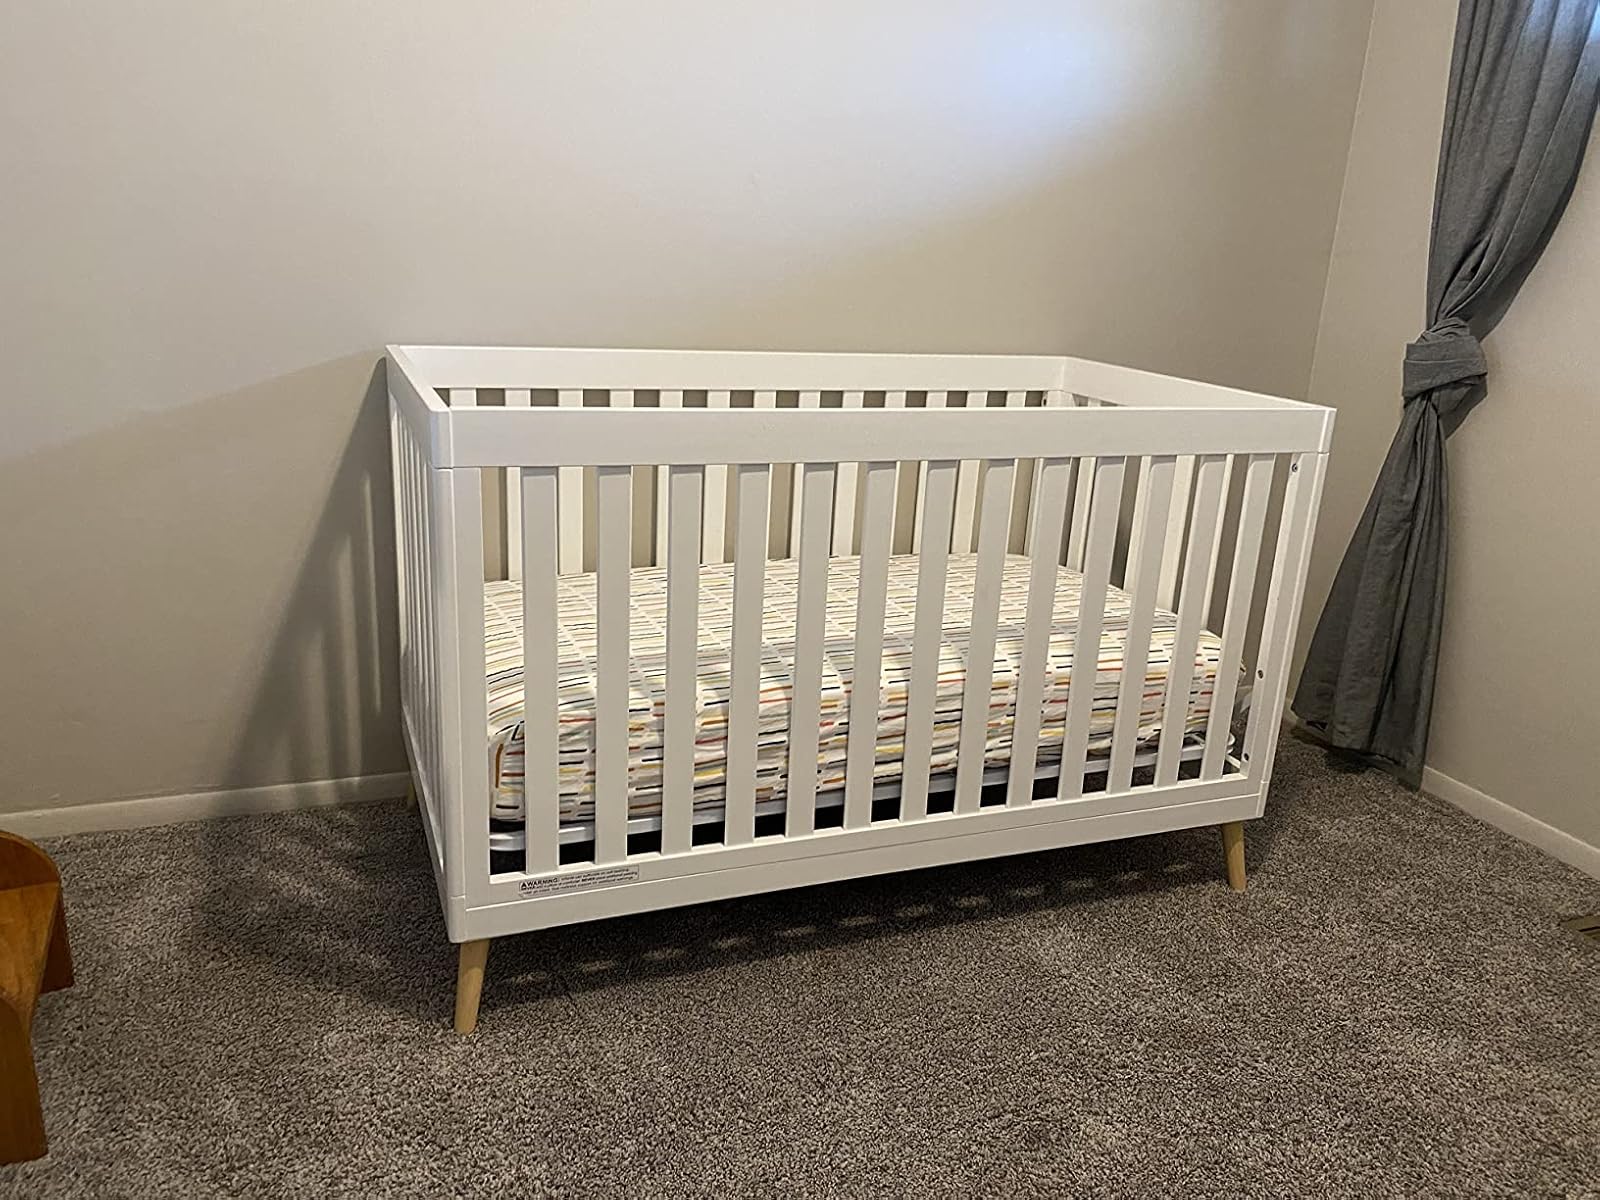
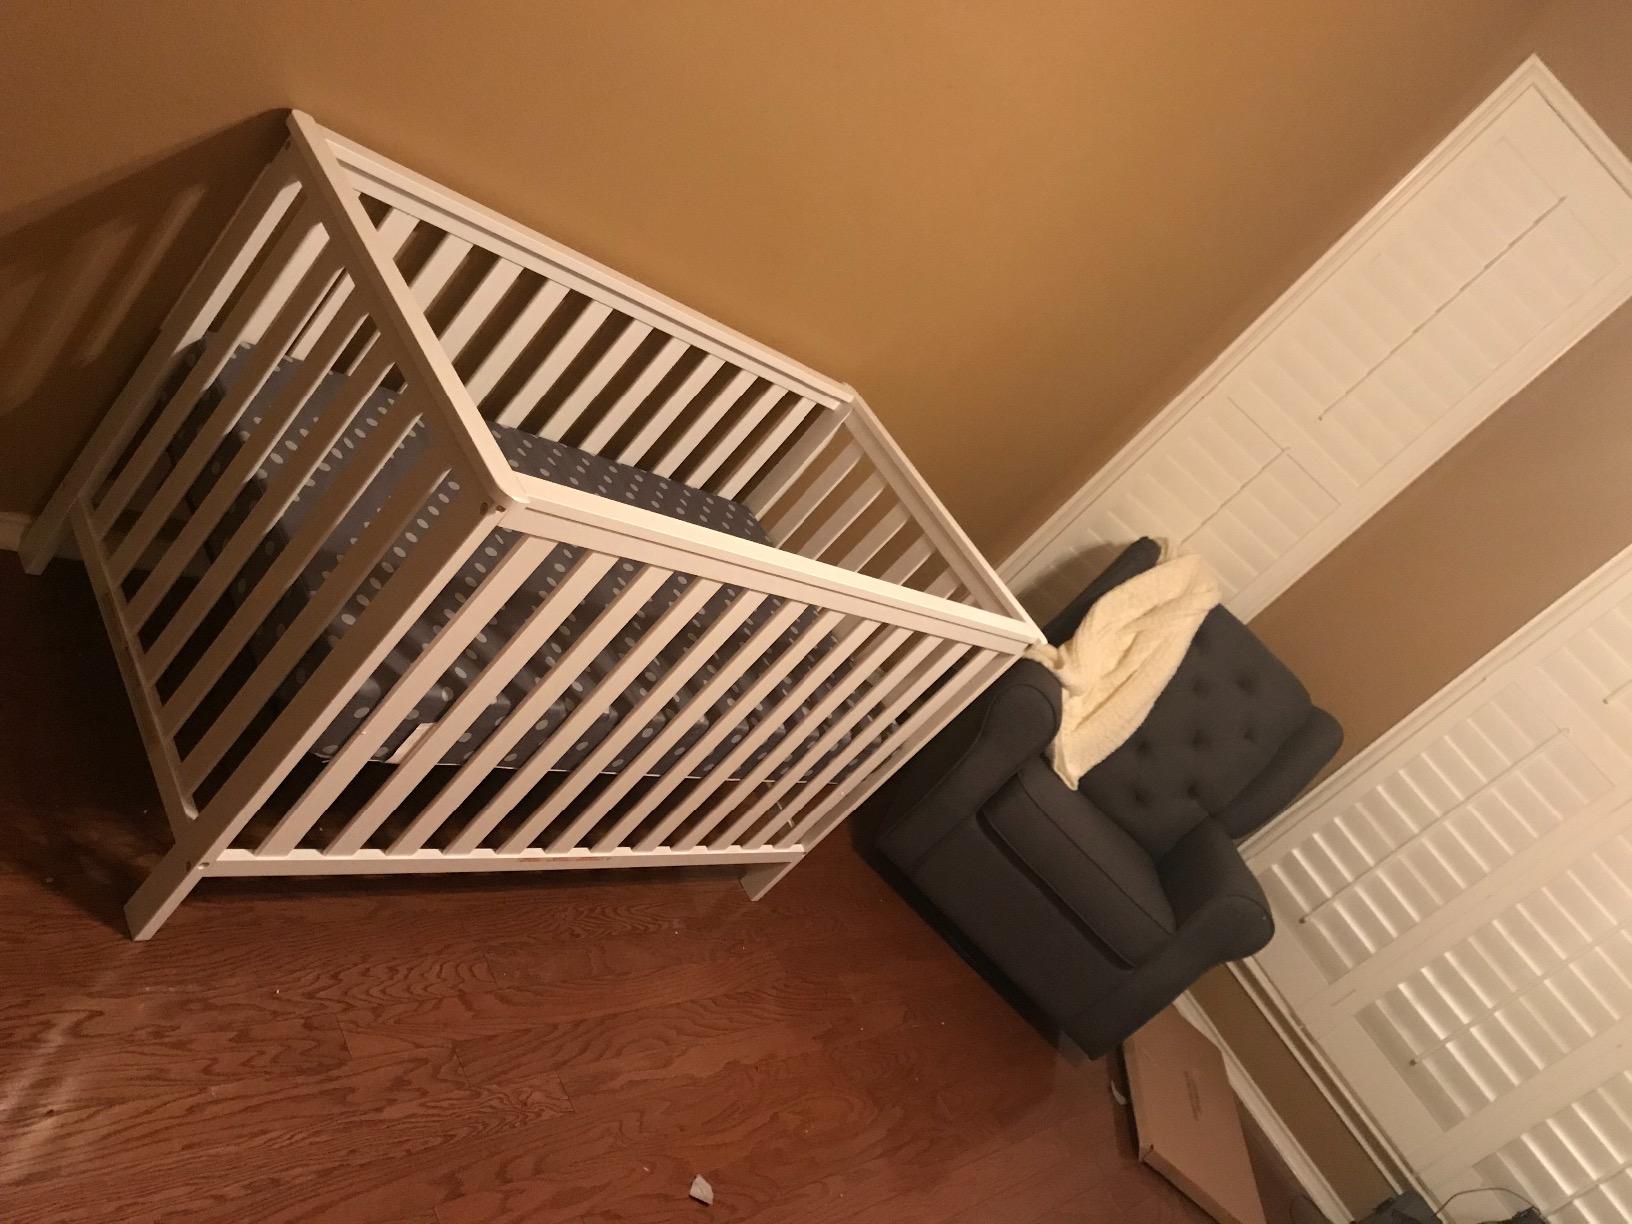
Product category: products_crib
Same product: no